Mitsui Engineering & Shipbuilding

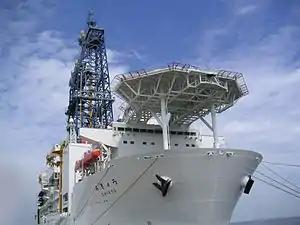
Scientific drill ship "Chikyu," built at Tamano Works in 2002

Mitsui E&S split its naval and merchant shipbuilding businesses in 2021, selling the former (including the Tamano Shipyard) to Mitsubishi Heavy Industries and selling a 49% stake in the latter to Tsuneishi Shipbuilding. Tsuneishi took over a majority stake of the merchant shipbuilding business in 2022 as Mitsui E&S refocused its strategy on marine engines, port cranes, and other machinery.